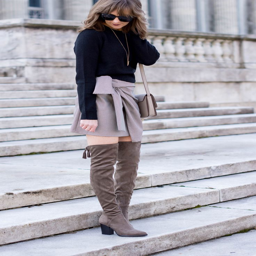
thigh high boots with an asymmetrical skirt